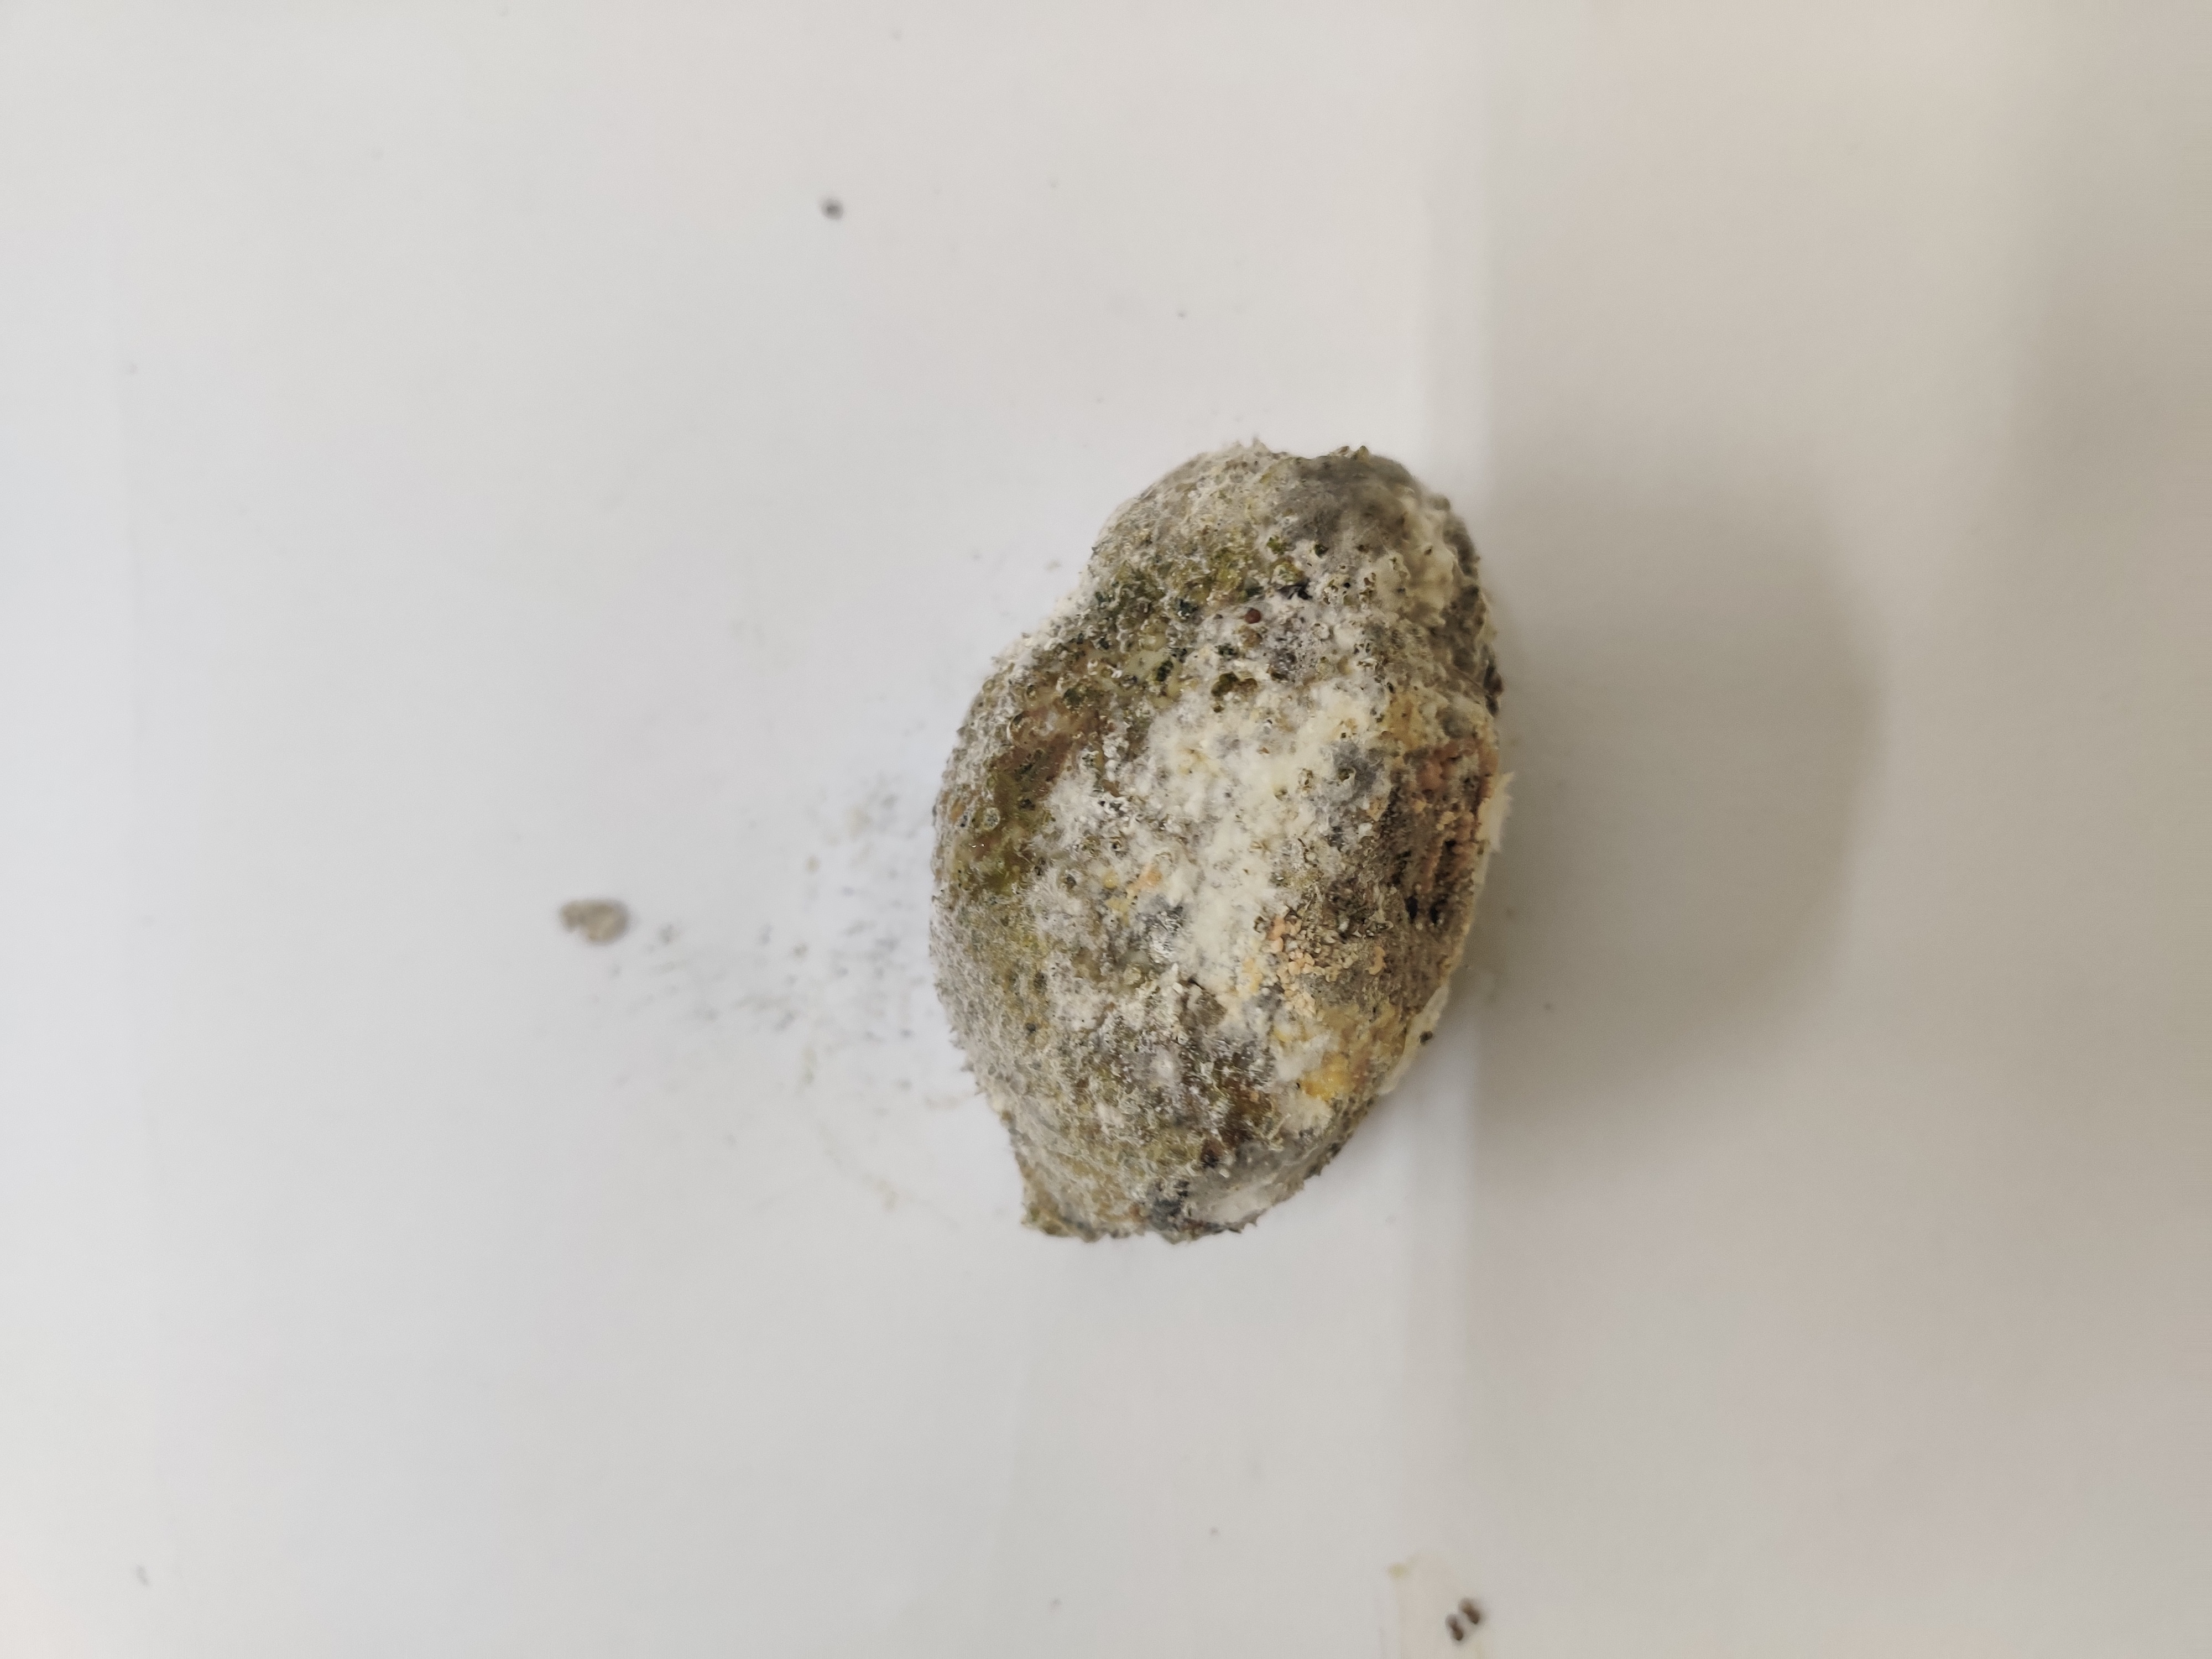
Crop: Spiny Gourd
Condition: Damaged